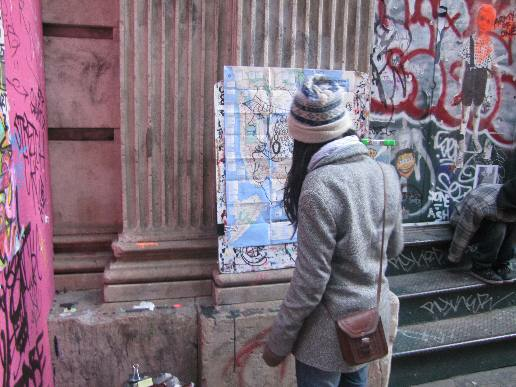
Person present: Yes